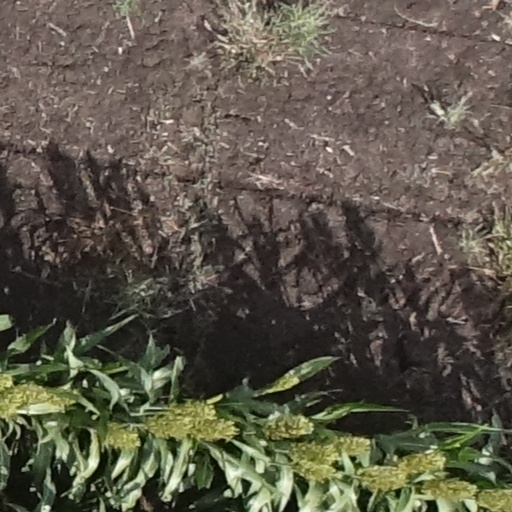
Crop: sorghum